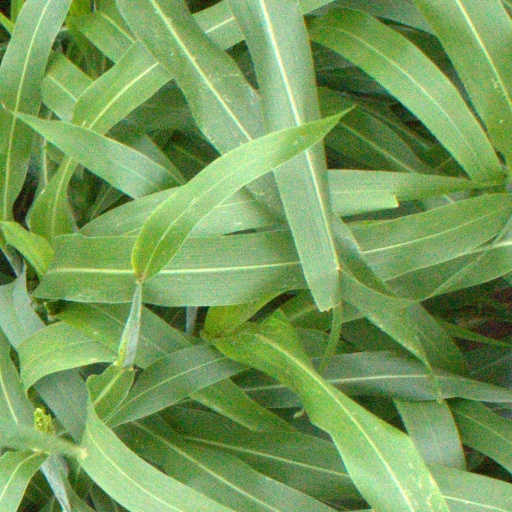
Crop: sorghum